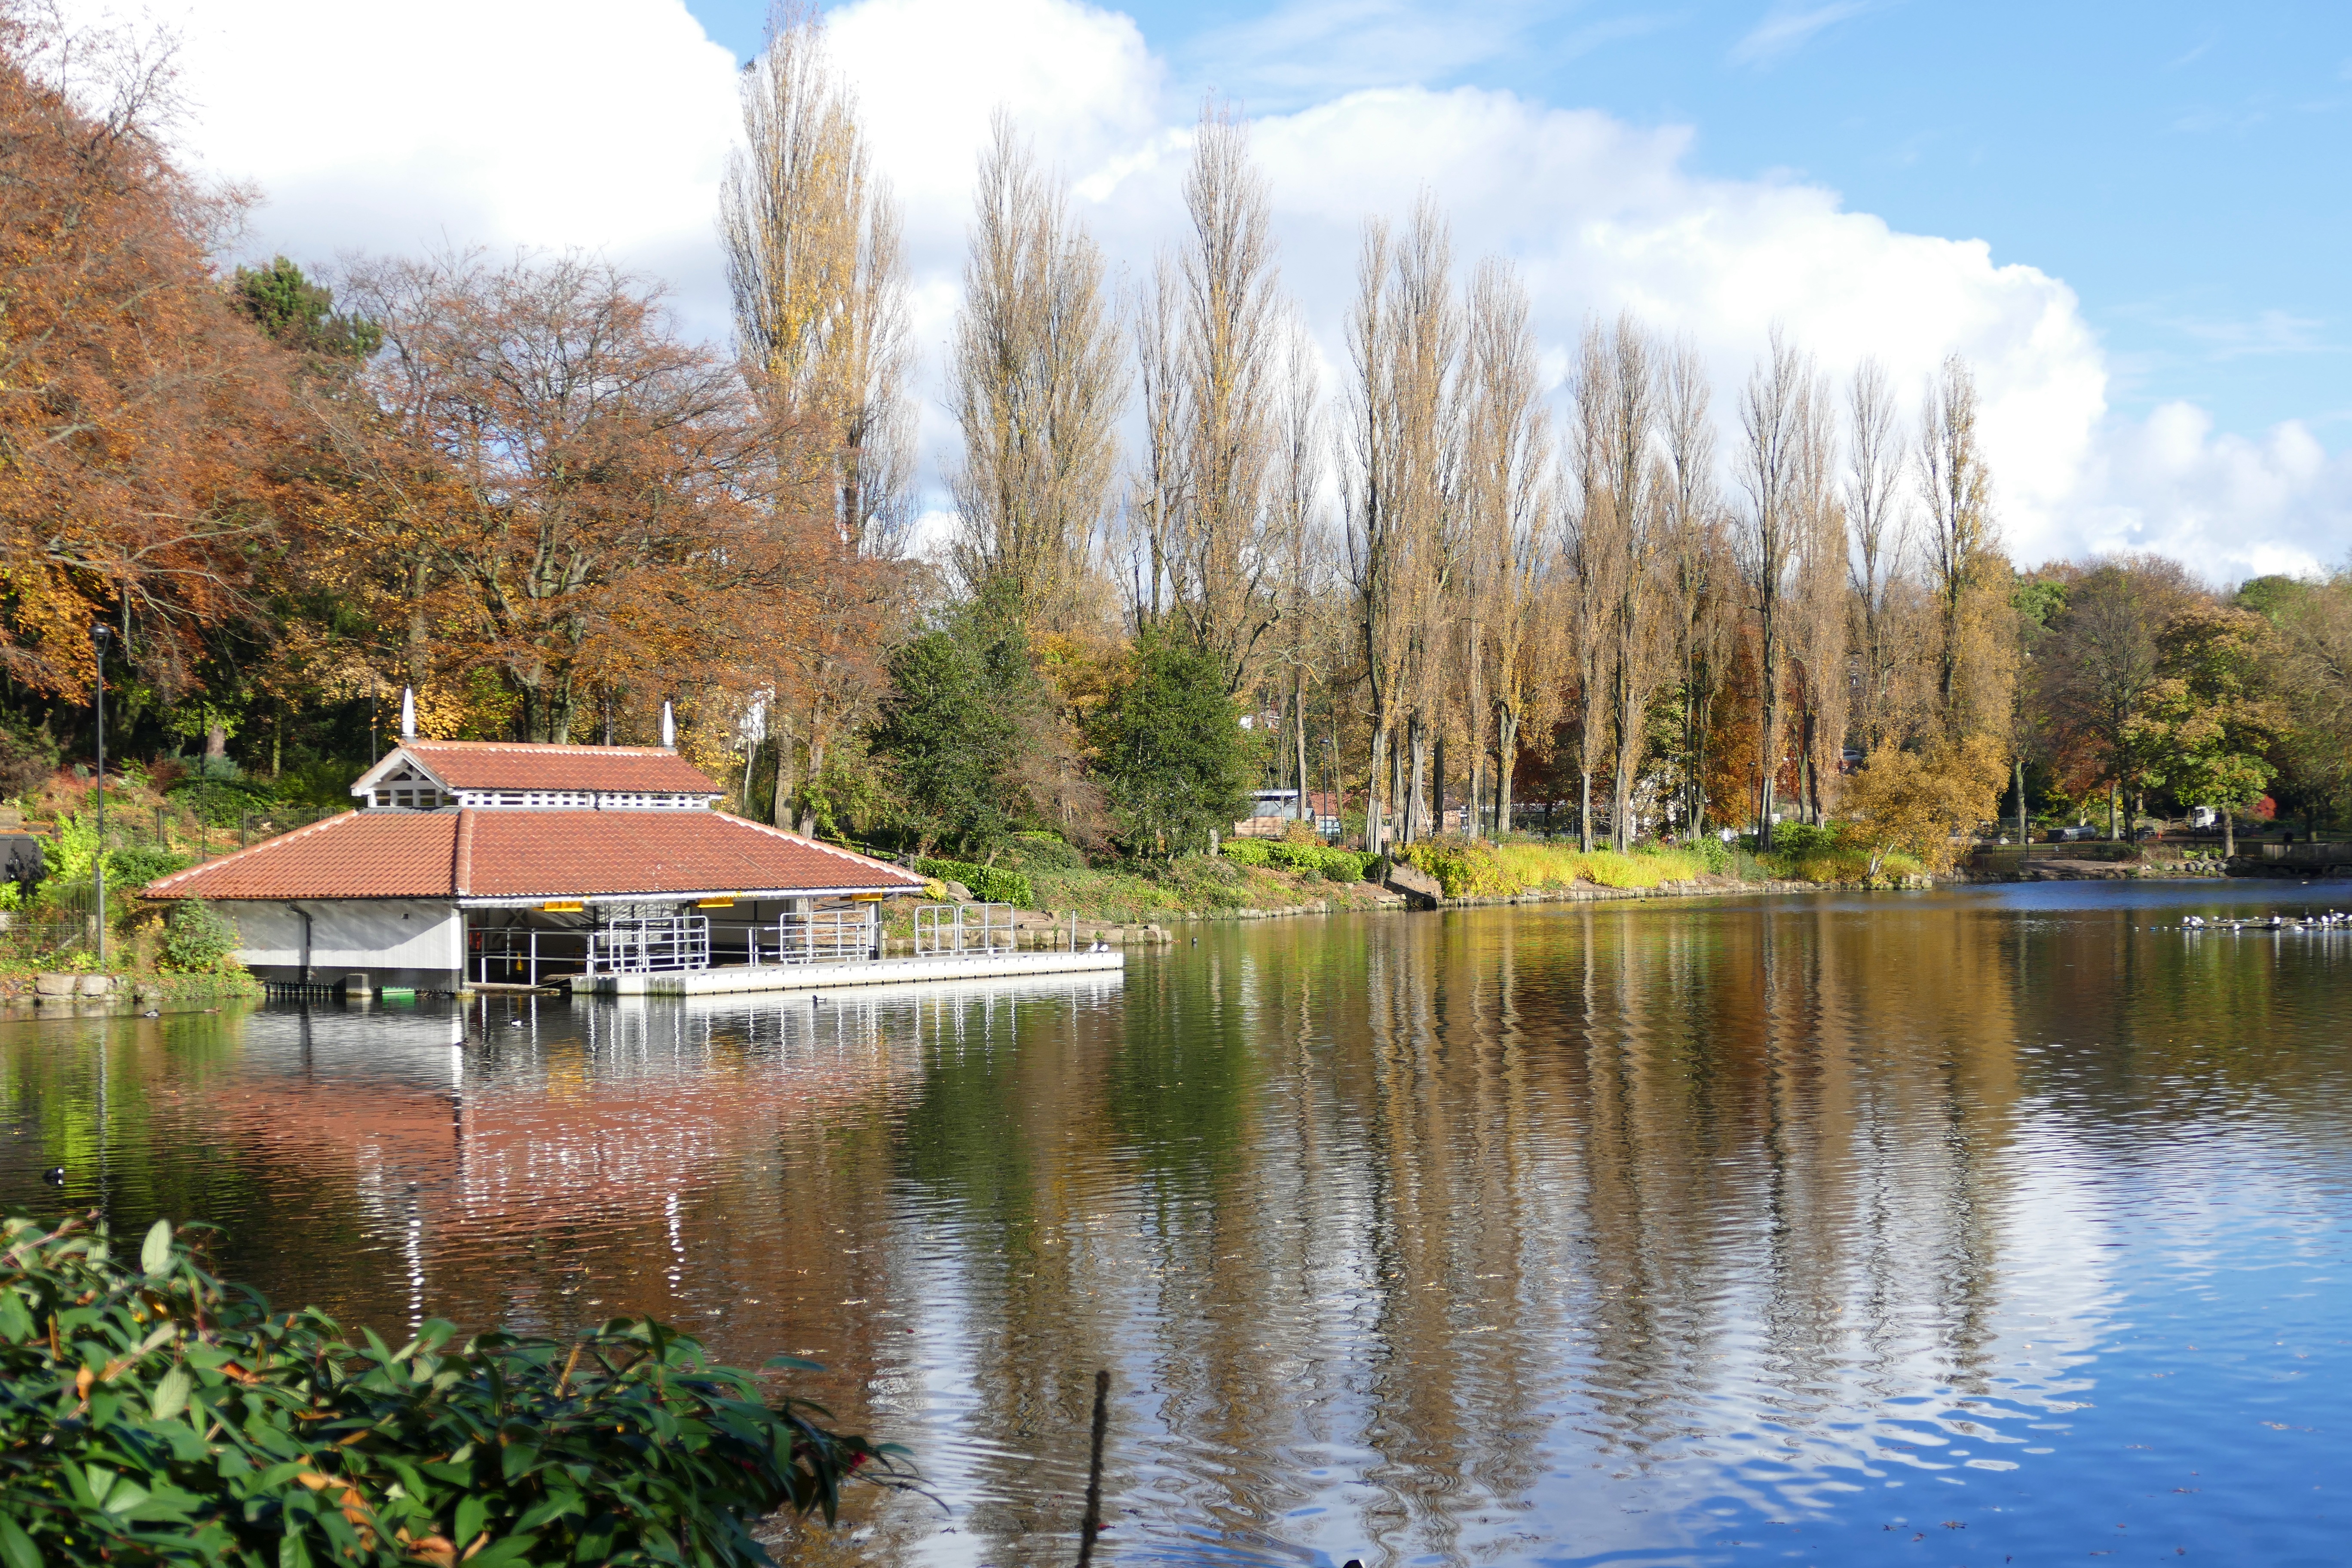
tree, water, sky, boat, lake, town, old, river, pond, paddle, reflection, autumn, park, sightseeing, blue, reservoir, attraction, tourism, trees, outdoors, uk, england, west, clouds, great, boating, public, british, english, heritage, britain, midlands, united, kingdom, historical, victorian, reflected, gb, arboretum, boat house, fish pond, walsall, west midlands, walsall arboretum